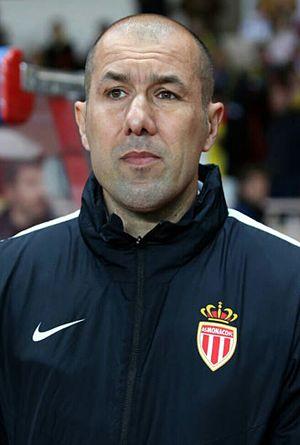
José Leonardo Nunes Alves Sousa Jardim, né le 1ᵉʳ août 1974 à Barcelona au Venezuela, est un entraîneur portugais de football.